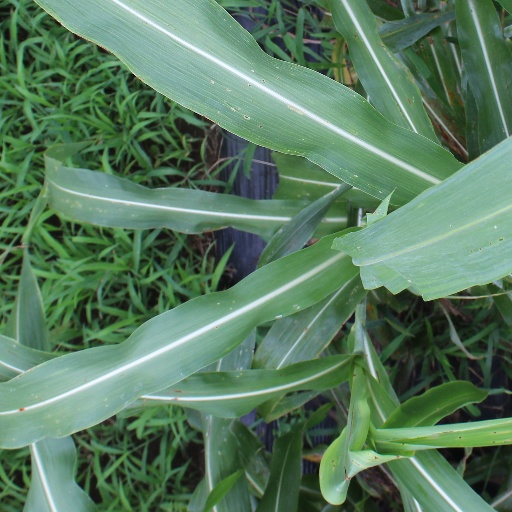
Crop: sorghum